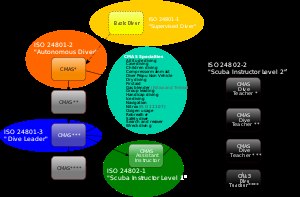
CMAS / Kvalifikationer og certifikater / Dykker certificater
CMAS certificater
Confédération Mondiale des Activités Subaquatiques er en international organisation, der samler de enkelte nationale dykkerforbund.